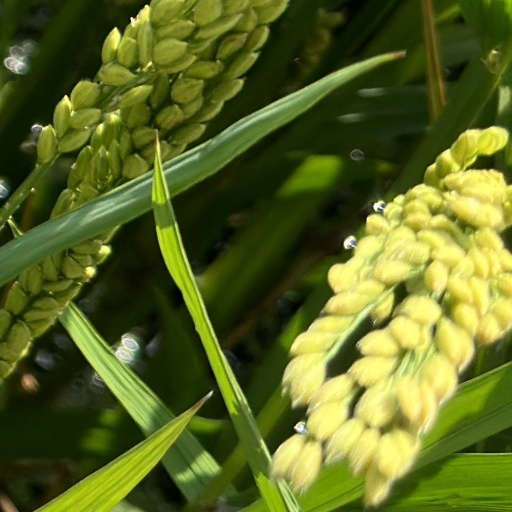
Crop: rice